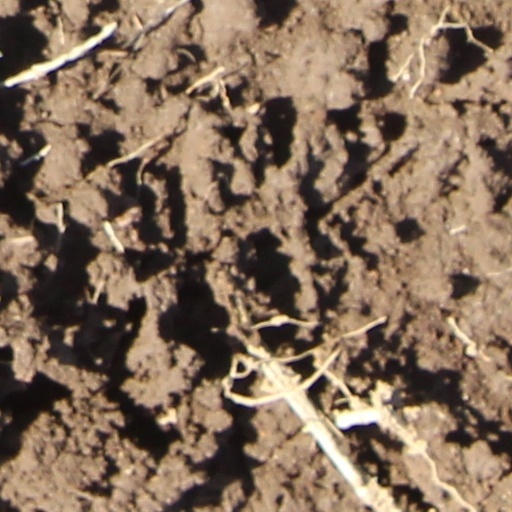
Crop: wheat